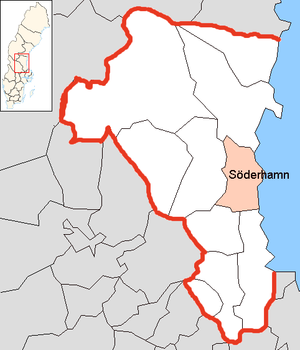
Söderhamns kommun
Söderhamns kommun ligger i länet Gävleborgs län i landskapet Hälsingland i Sverige. Kommunens administrationsby er byen Söderhamn. Kommunen har kyst til og skærgård i Den Botniske Bugt